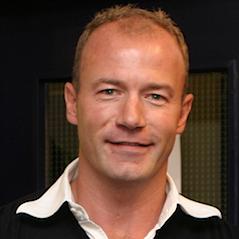
Age: 37